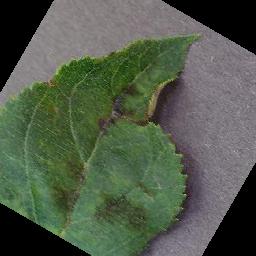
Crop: apple
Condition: scab